St. George, Utah

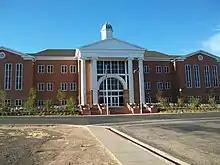
5th District Courthouse

As of the 2010 census, 72,897 people, 27,552 households, and 13,042 families resided in the city. The population density was 1,135 people per square mile. There were 32,089 housing units at an average density of 415.9 per square mile. The city's racial makeup was 87.2% White, 0.7% African-American, 1.5% Native American, 0.8% Asian, 1.0% Pacific Islander, and 8.9% from other races. 12.8% of the population was Hispanic or Latino of any race.